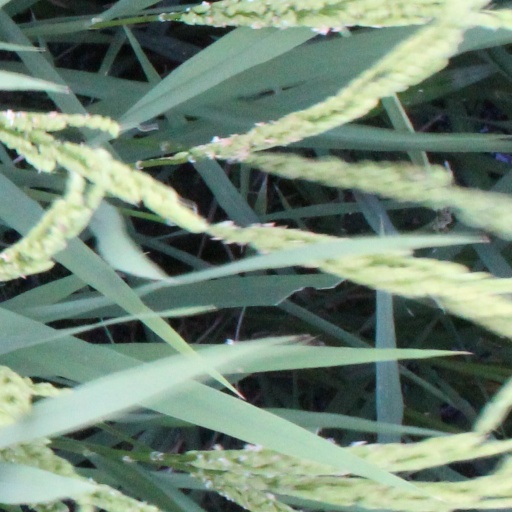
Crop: rice